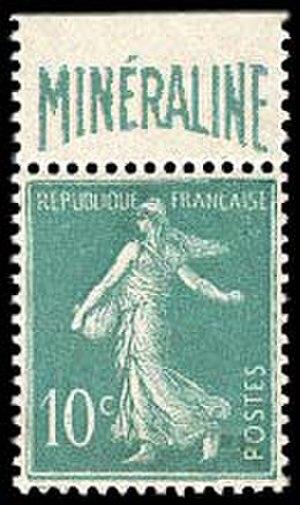
Timbre-poste de France, Marianne type Semeuse camée, 10 centimes, 1927, bandelette publicitaire MineralineРусский: Почтовая марка Франции, Марианна, тип Semeuse camée, 10 сантимов, 1927 год, с рекламным купоном Mineraline
Le type Semeuse camée est un timbre d'usage courant français émis à partir de 1906.